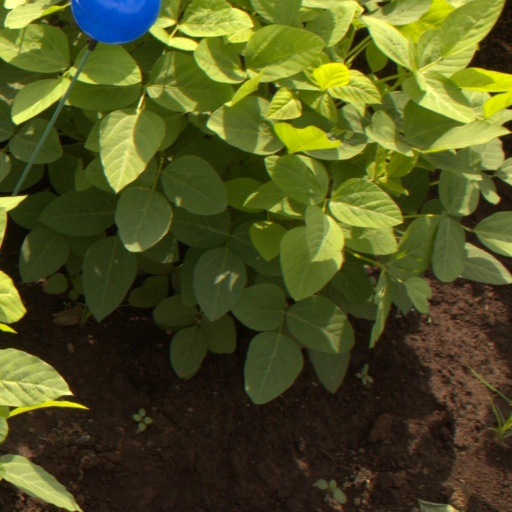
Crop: soybean